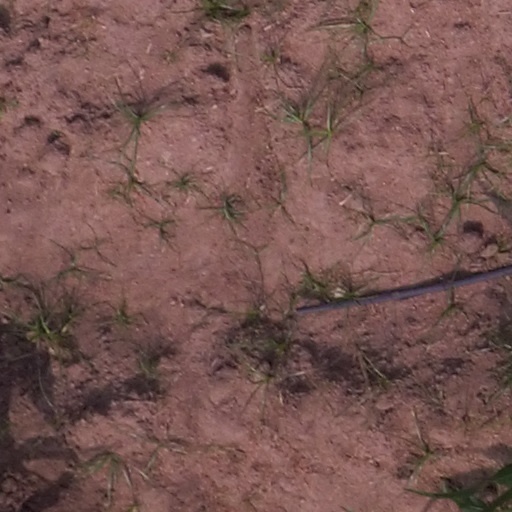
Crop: maize; corn